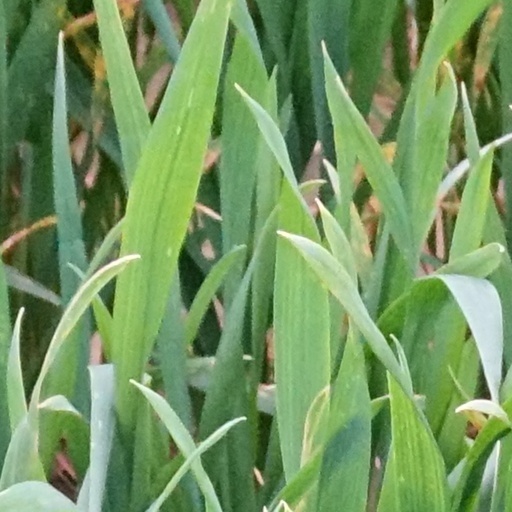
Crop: wheat